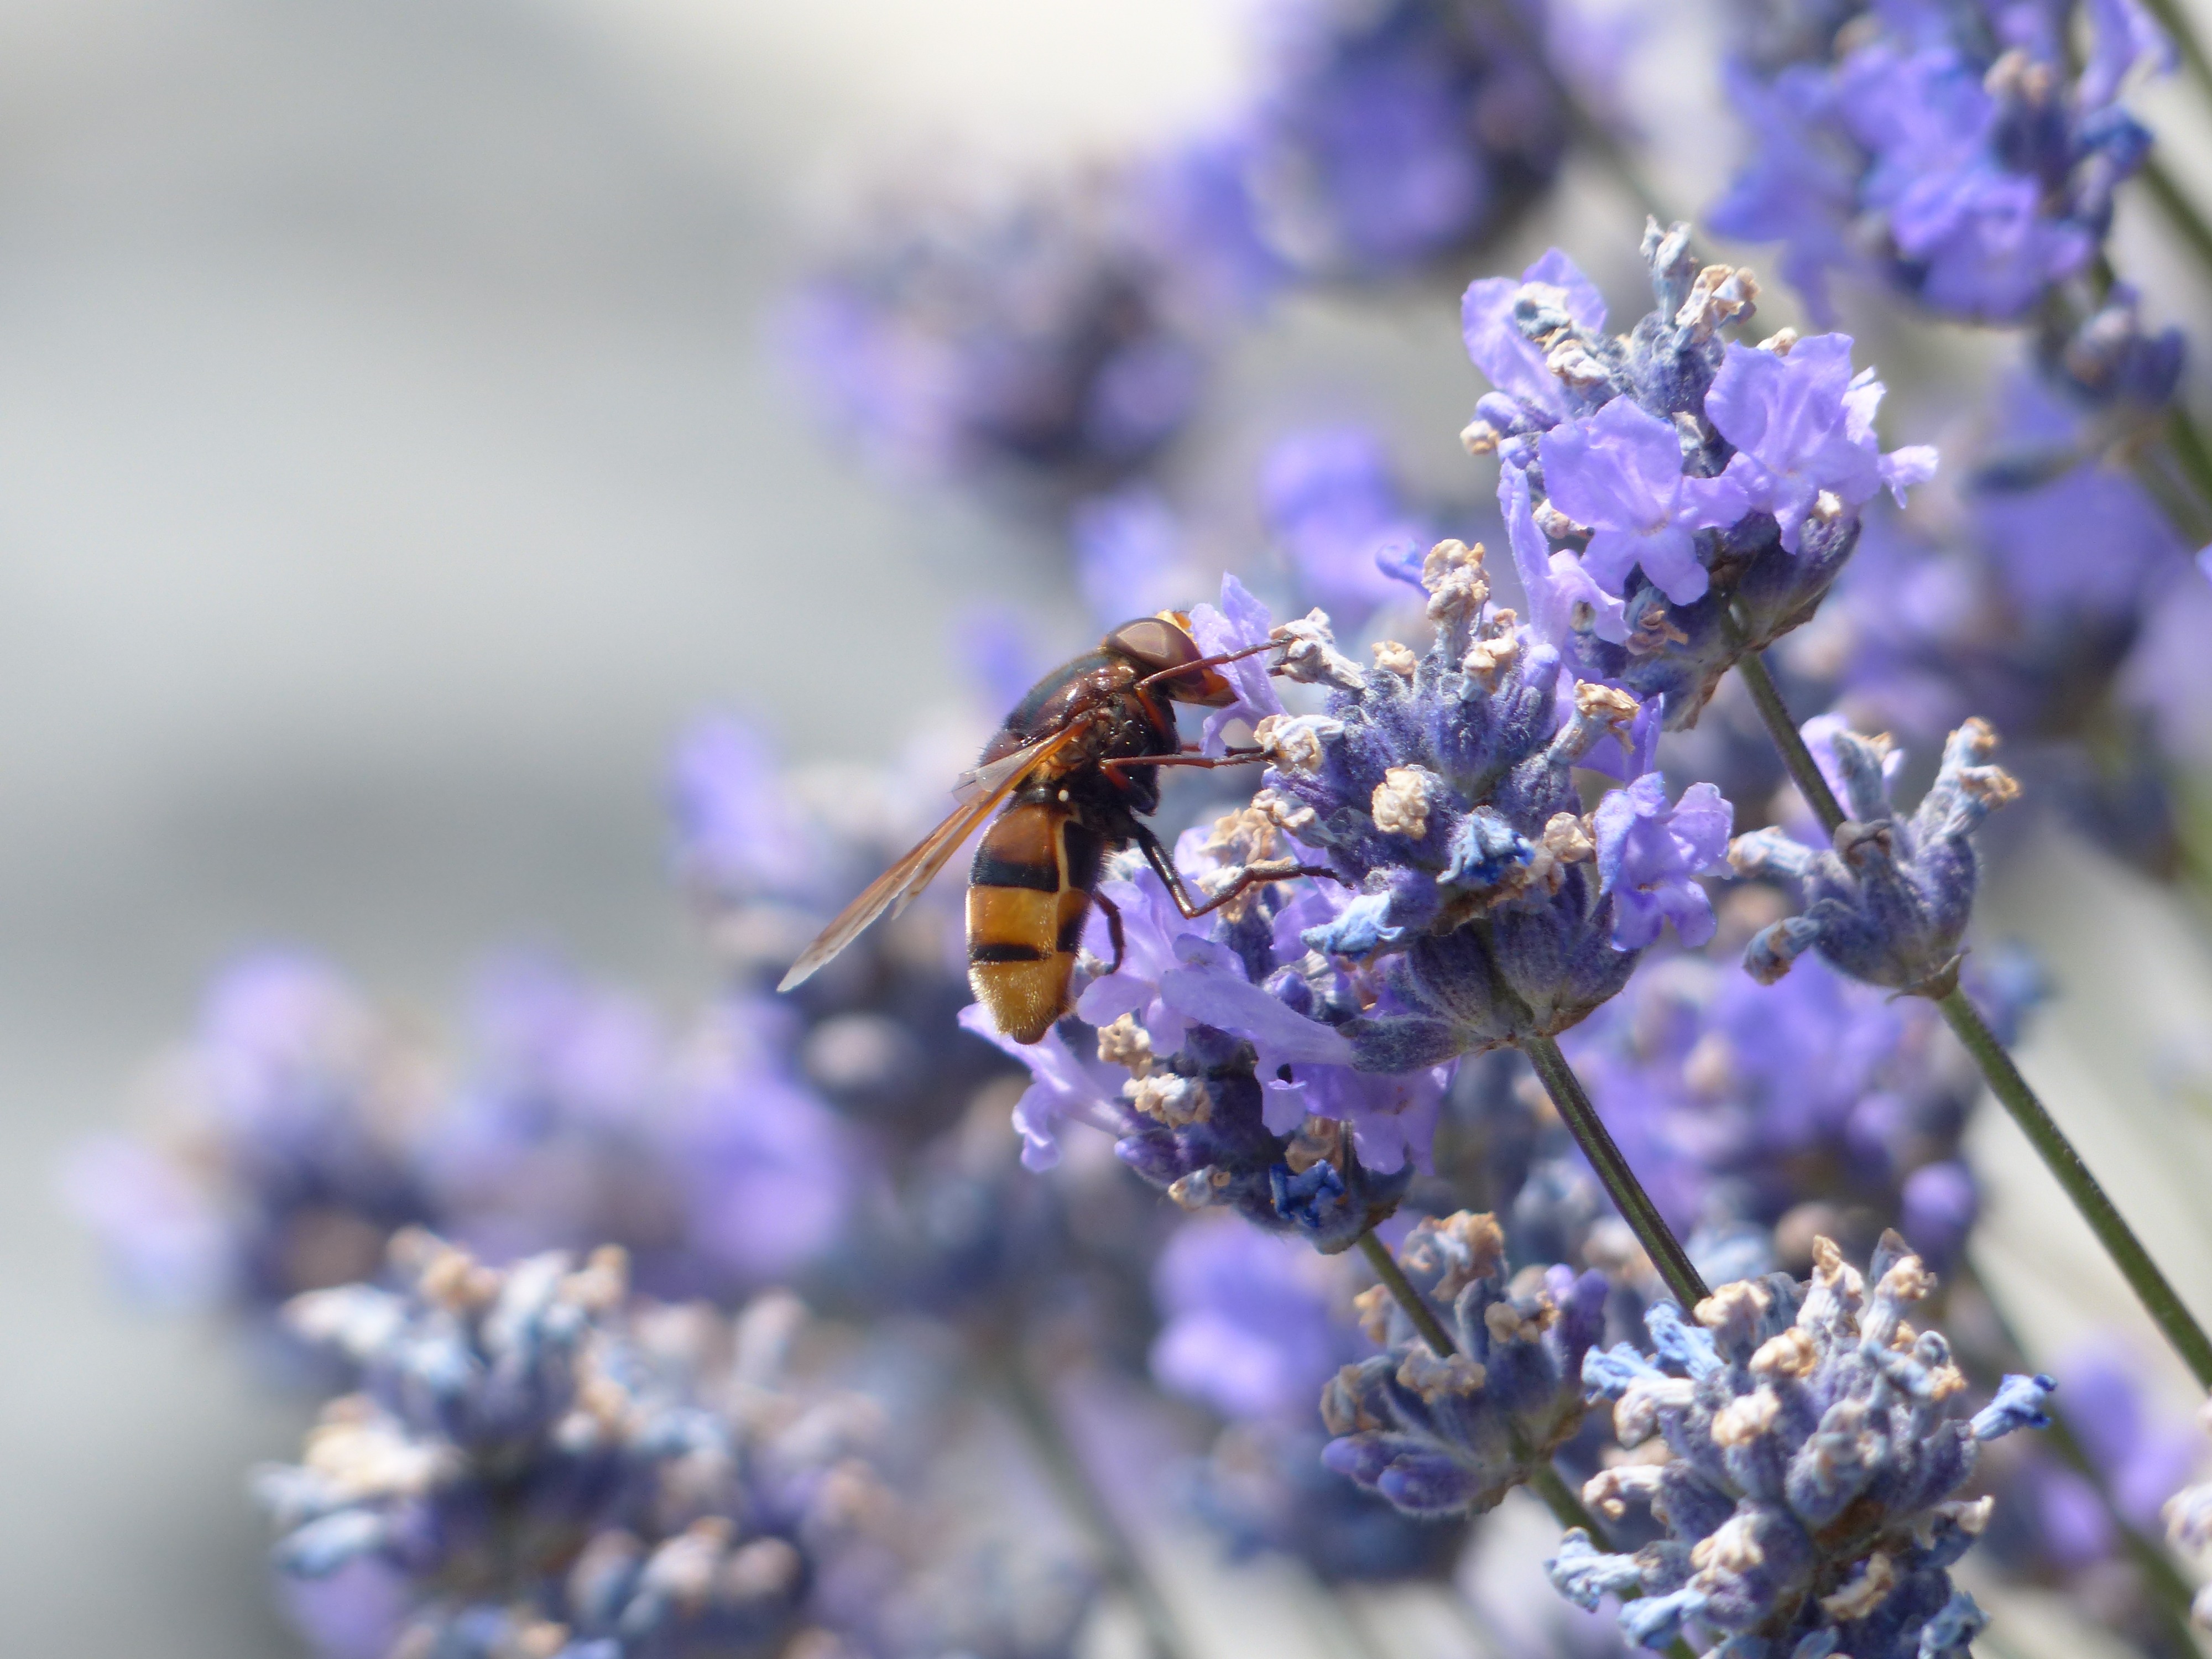
plant, flower, purple, pollen, spring, crop, insect, flora, lavender, flowers, close up, wild plant, hoverfly, syrphidae, bee, smell, lilac, pest, nectar, medicinal plant, macro photography, inflorescence, flowering plant, honey bee, lamiaceae, lavender flowers, wildblue, true lavender, narrow leaf lavender, lavandula angustifolia, lavandula officinalis, lavandula vera, scented plant, pollinator, common garden campestris, large campestris, membrane winged insect, english lavender, wasp like, syrphus ribesii, genus syrphus